Finsbury Park station

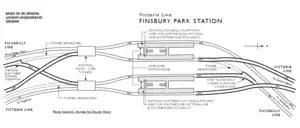
Reconfiguration of the below ground platforms at Finsbury Park

The Northern City platforms became the southbound platforms for both the Piccadilly and Victoria lines which were connected to the previously dead-end tunnels to the north of the platforms. The old southbound Piccadilly line platform then became the Victoria line northbound platform, with the northbound Piccadilly line platform unchanged. New connecting tunnels were constructed. There are cross-over connections between each pair of northbound and southbound tunnels to enable stock transfers, given that the Victoria line is otherwise completely self-contained.